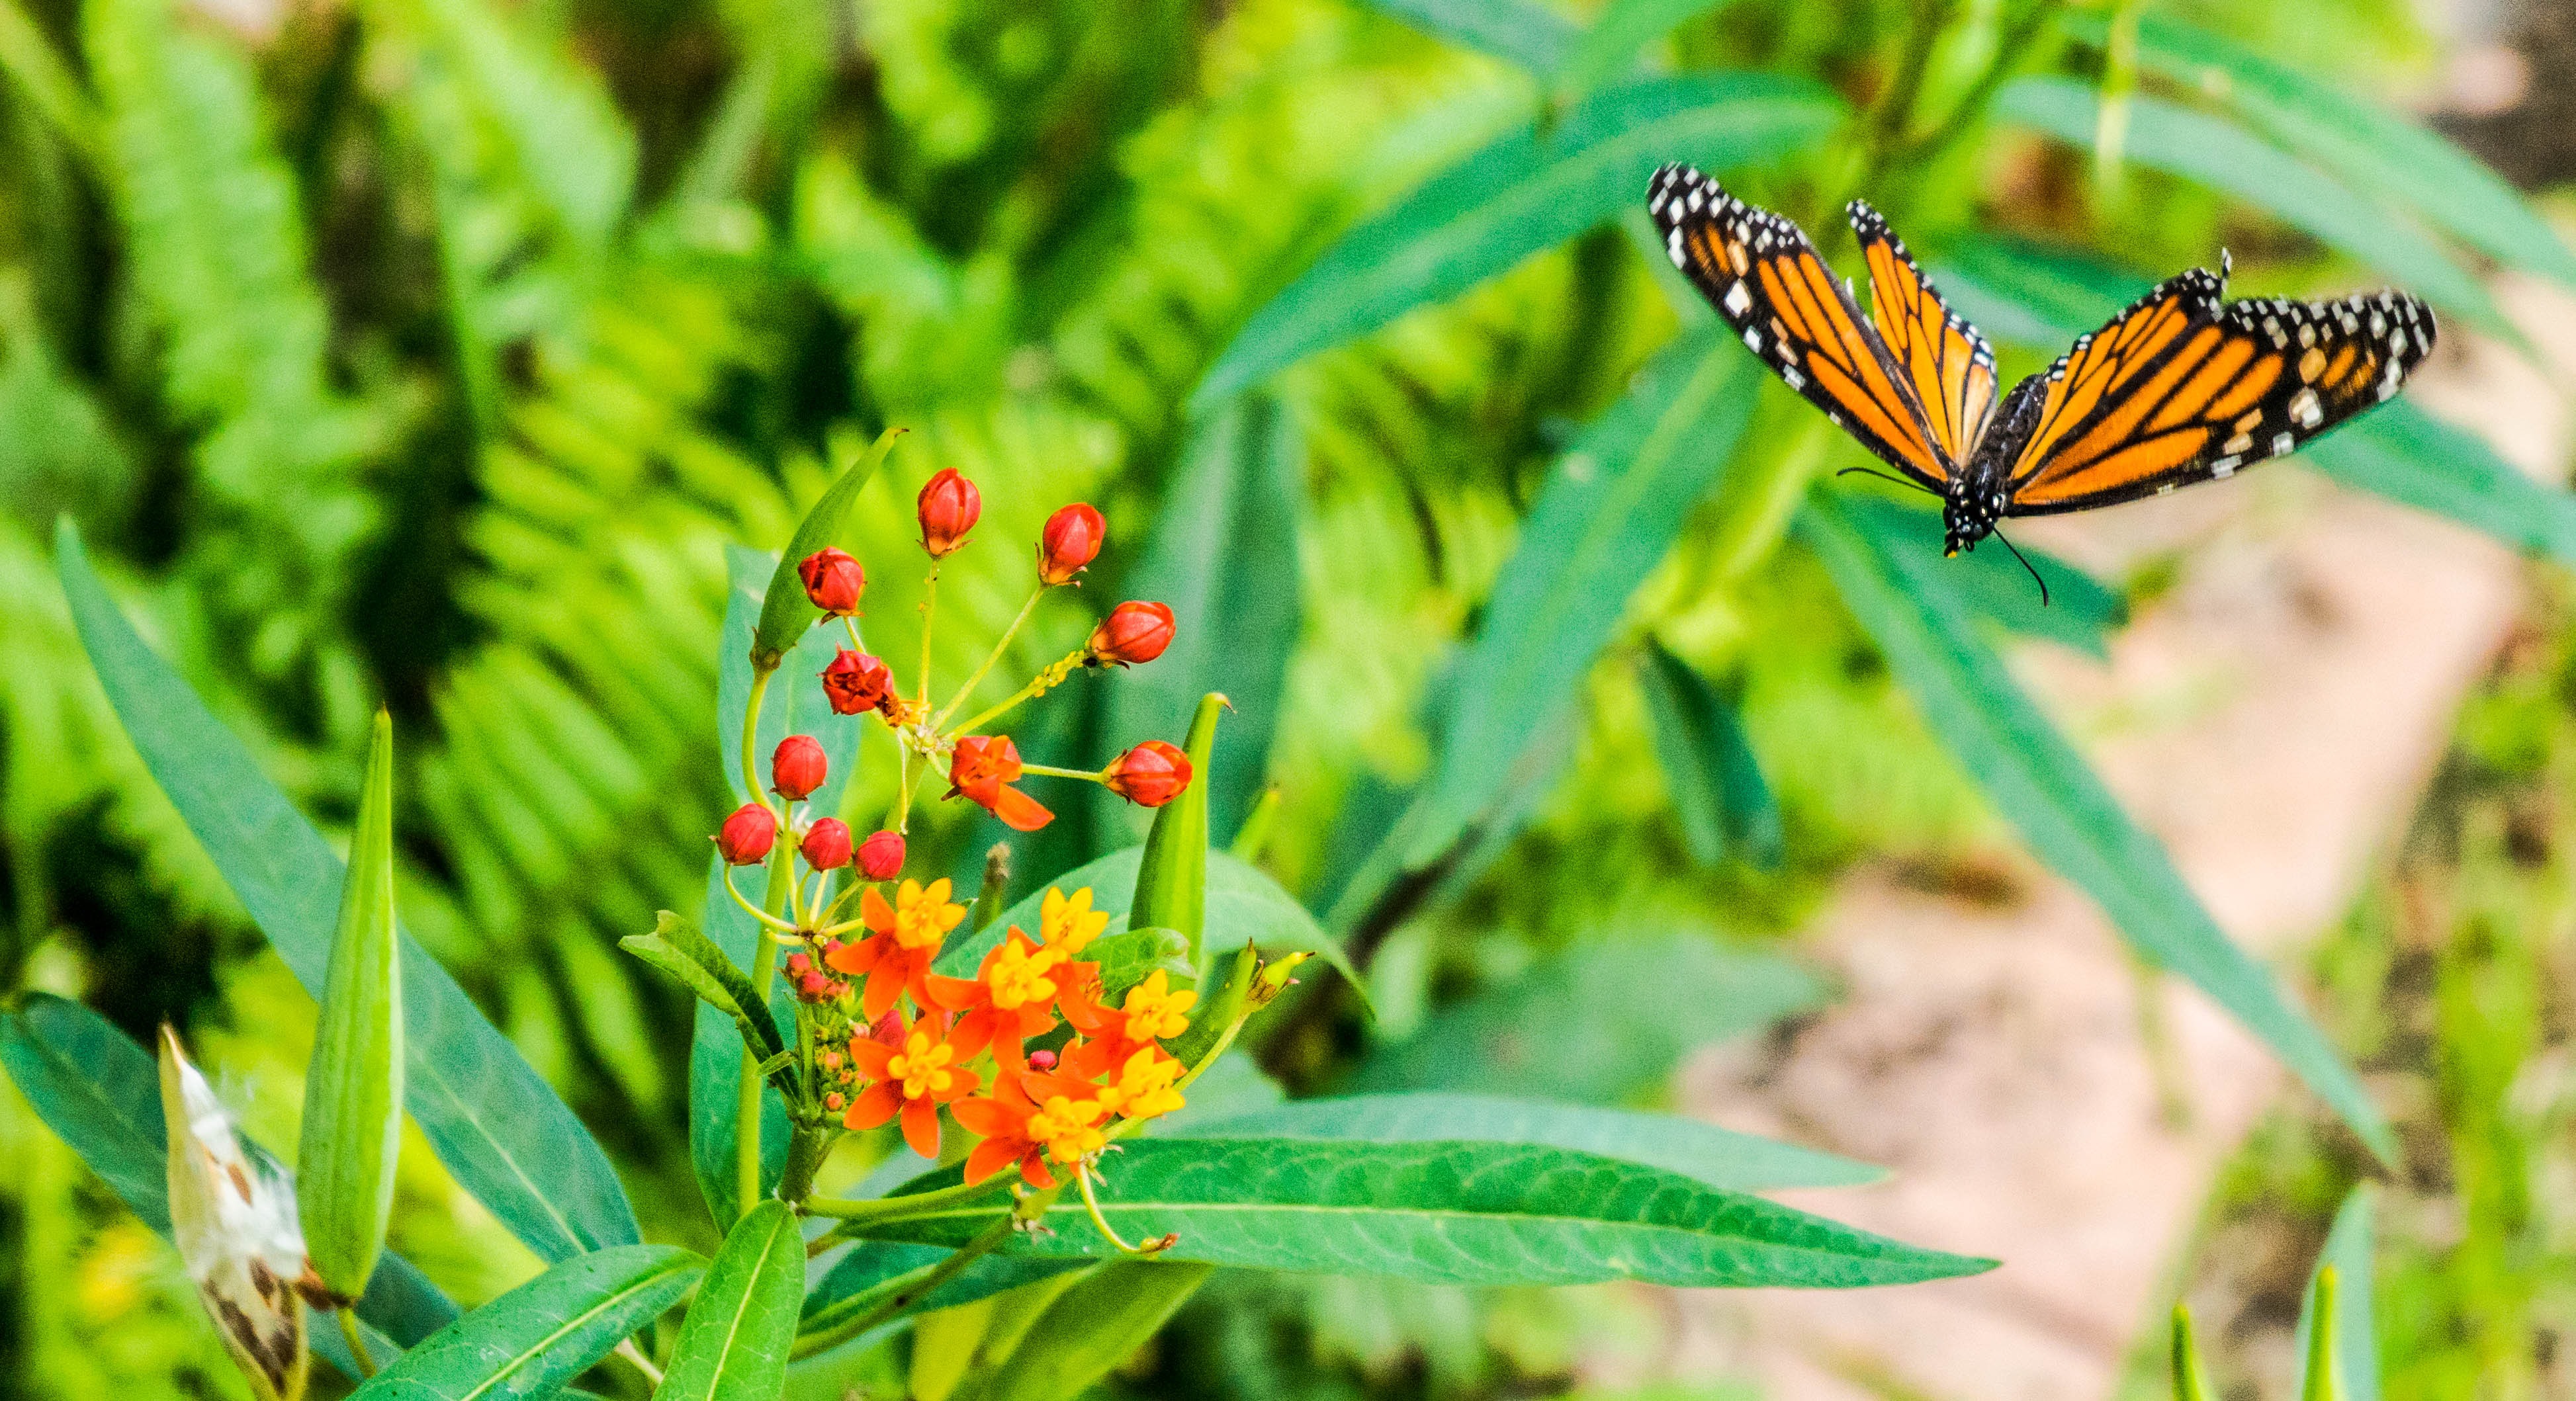
nature, plant, meadow, prairie, leaf, flower, wildlife, spring, green, insect, bug, botany, butterfly, colorful, flora, fauna, invertebrate, wildflower, flowers, monarch, close up, monarch butterfly, insects, butterflies, bugs, nectar, macro photography, orange flower, moths and butterflies